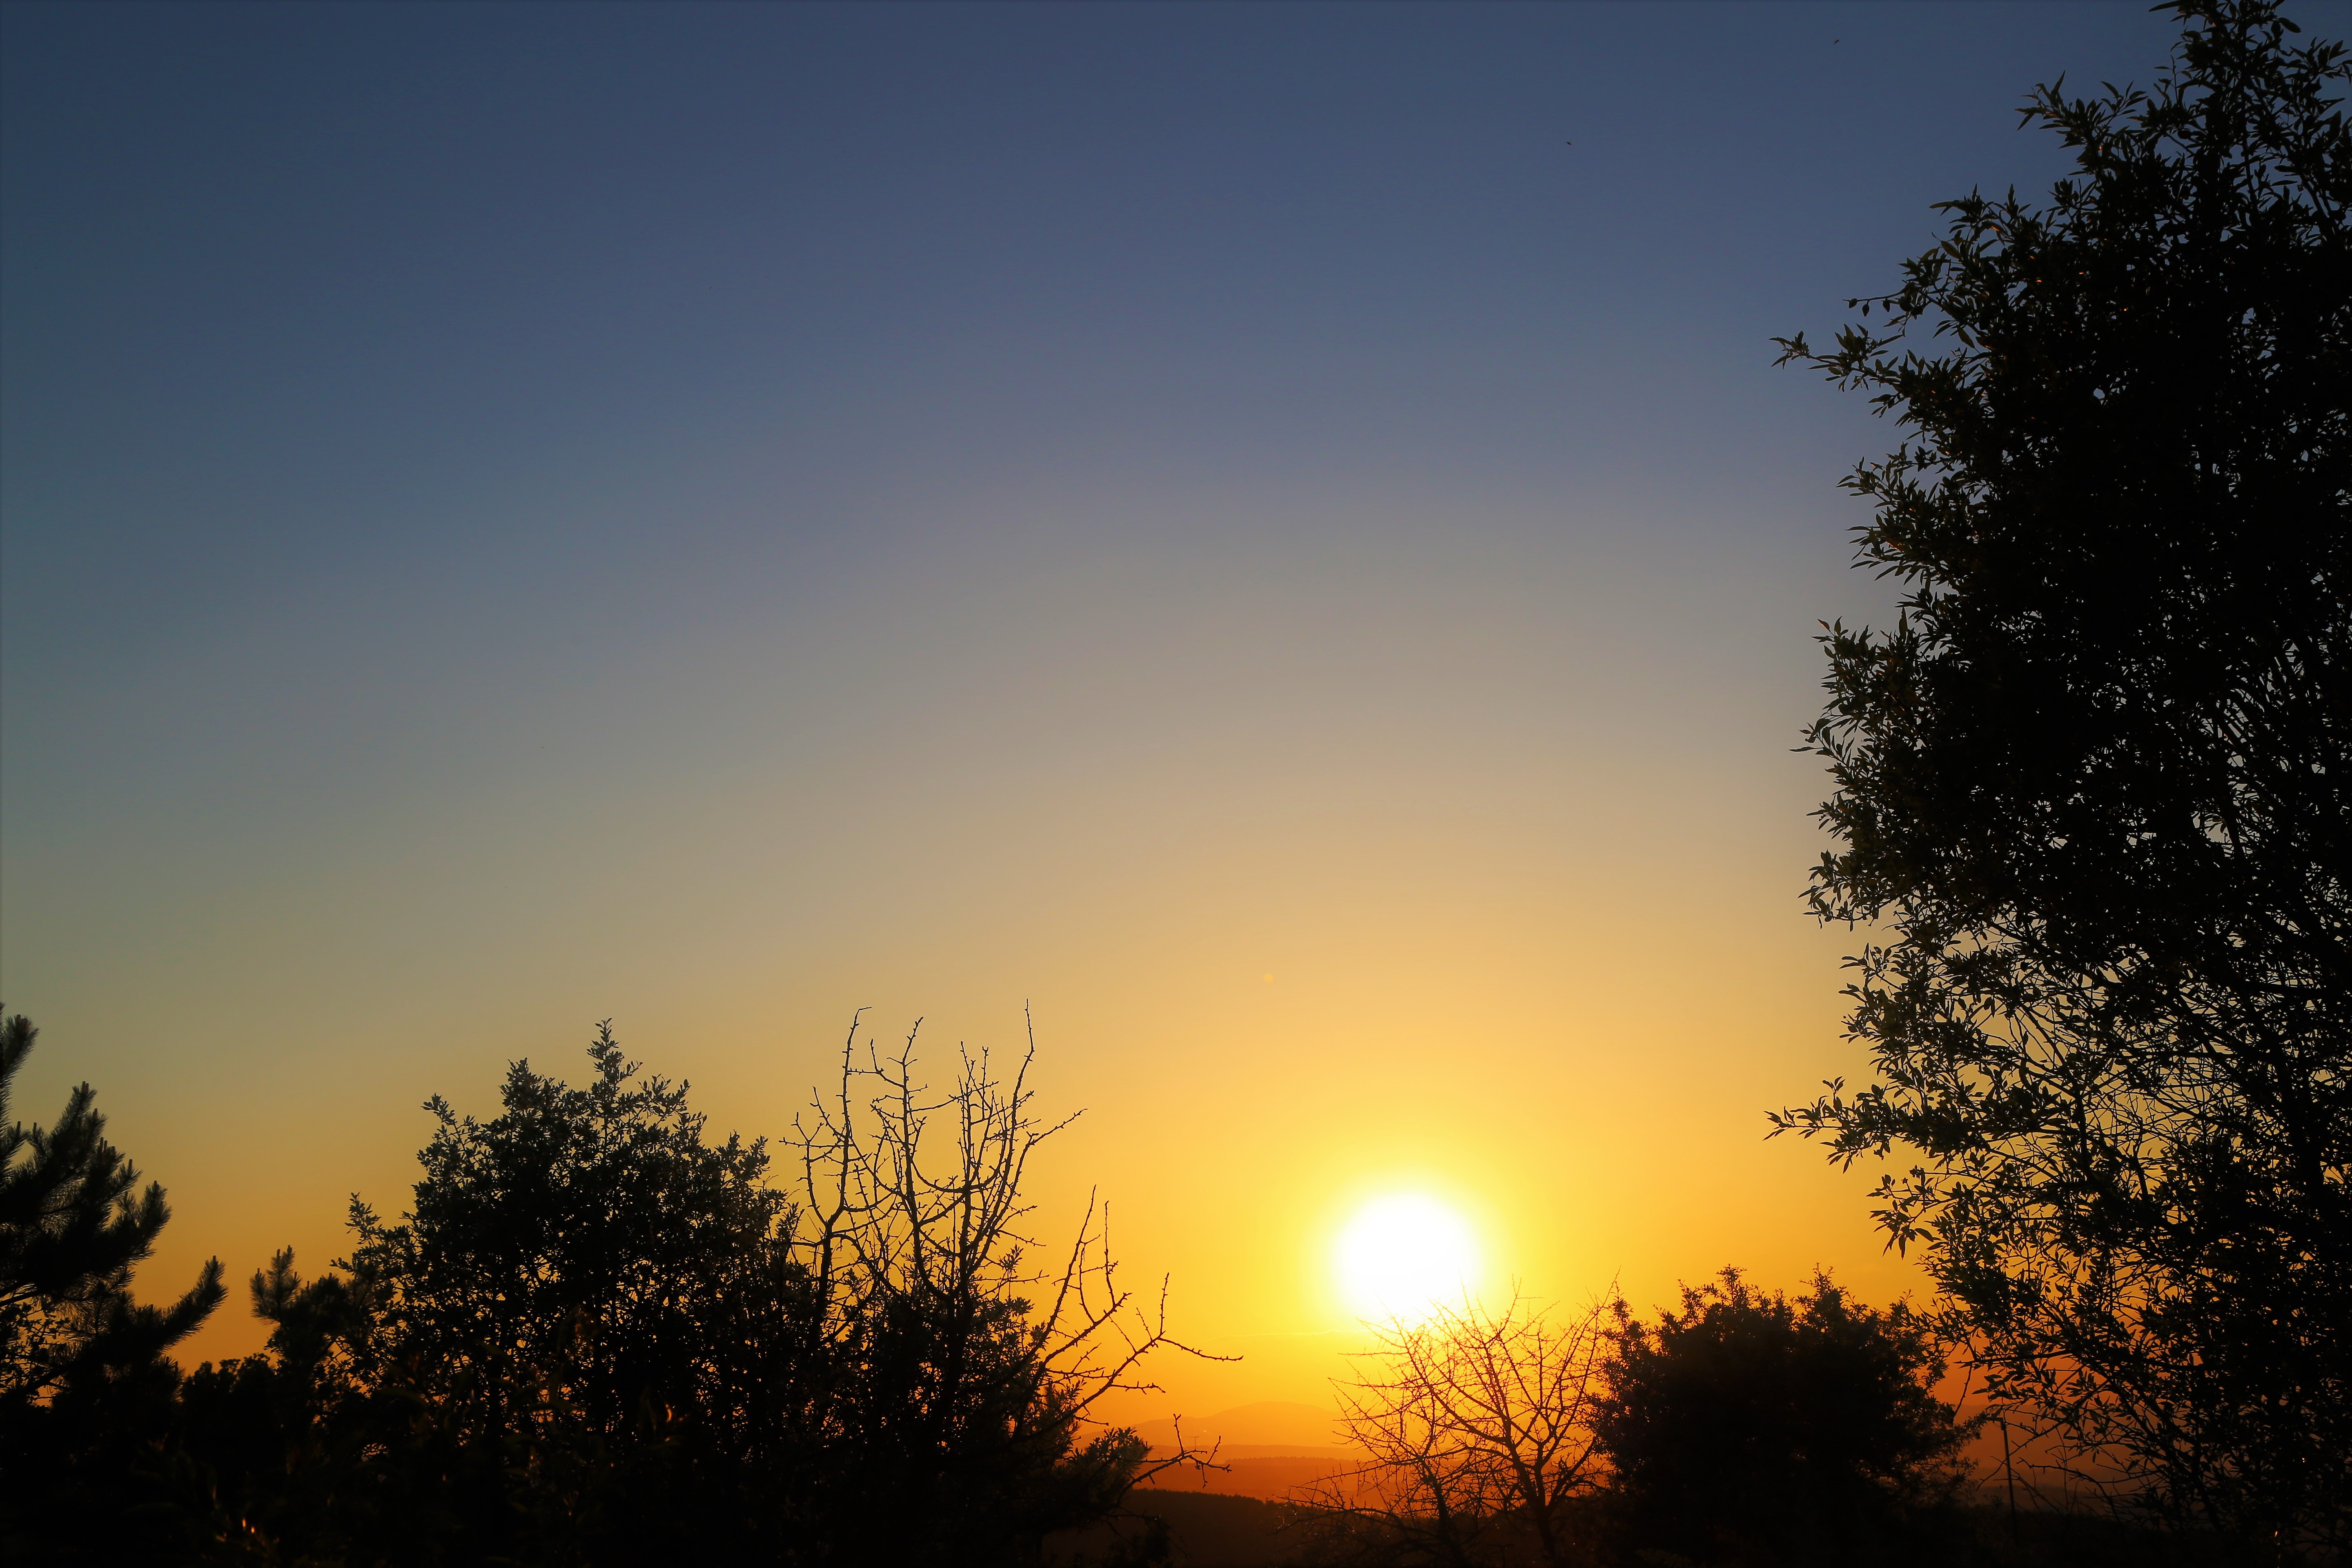
landscape, greenery, nature, village, mountains, forest, sun, sunset, plant, tree, light, sky, cloud, sunrise, natural landscape, atmospheric phenomenon, horizon, morning, afterglow, evening, daytime, atmosphere, sunlight, branch, dusk, yellow, orange, leaf, astronomical object, dawn, woody plant, calm, heat, silhouette, meteorological phenomenon, backlighting, night, red sky at morning, space